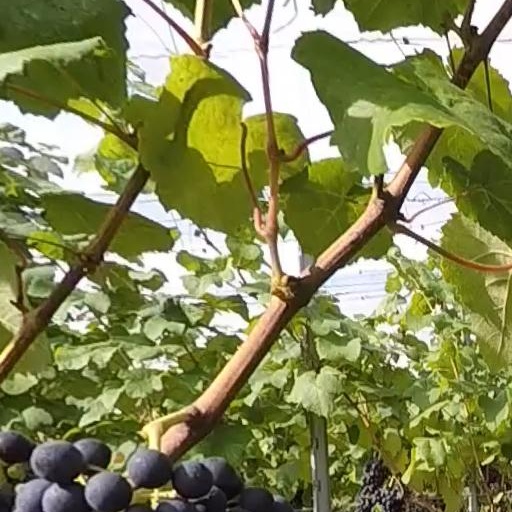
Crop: grape